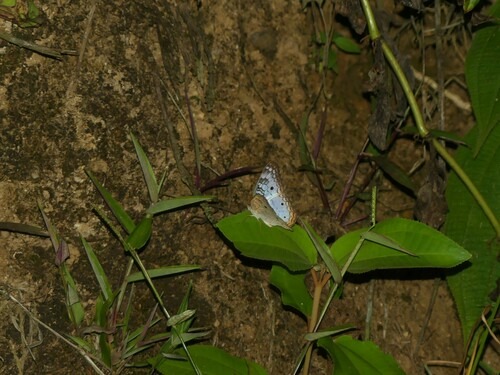
Scientific name: Anartia jatrophae
Common name: White peacock
Family: Nymphalidae
Order: Lepidoptera
Pollinator type: Primary pollinator
Habitat: Gardens, parks, and open areas
Geographic range: Southern United States to Argentina
Conservation status: Least Concern